Armenians in Turkey

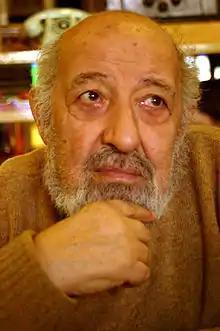
Ara Güler was an Armenian-Turkish photojournalist, nicknamed "the Eye of Istanbul".

Armenians living in Turkey today are a remnant of what was once a much larger community that existed for thousands of years, long before the establishment of the Sultanate of Rum. Estimates for the number of Armenian citizens of the Ottoman Empire in the decade before World War I range between 1.3 (official Ottoman data) and 3 million (independent estimates).